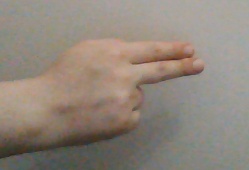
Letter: ain